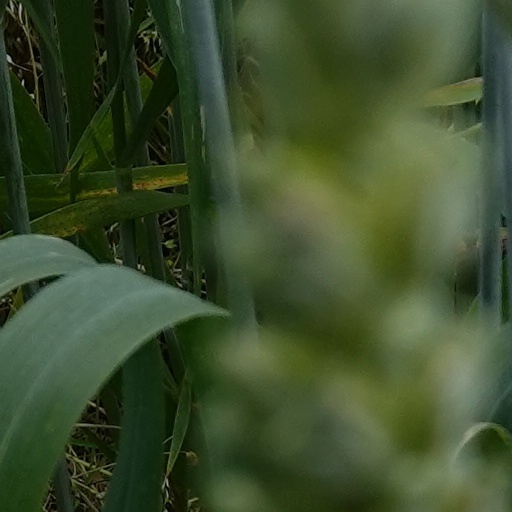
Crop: wheat